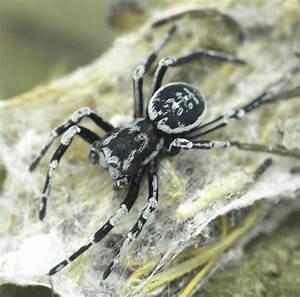
spider